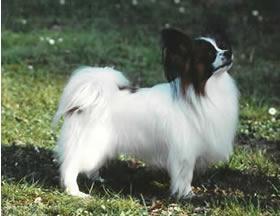
papillon